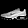
Label: Sneaker